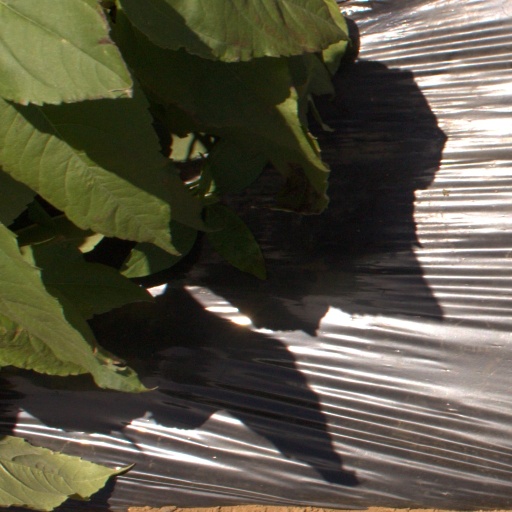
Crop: Jerusalem artichoke